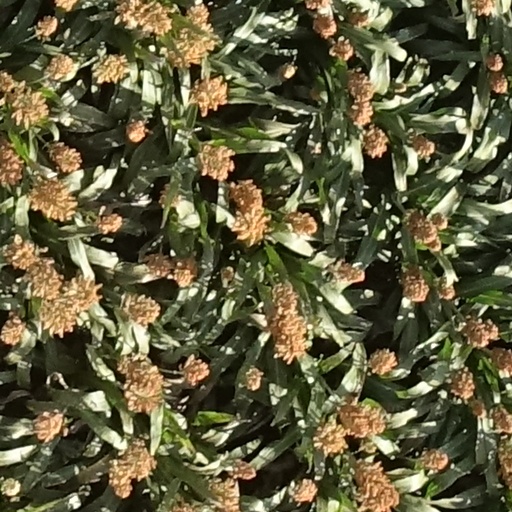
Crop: sorghum